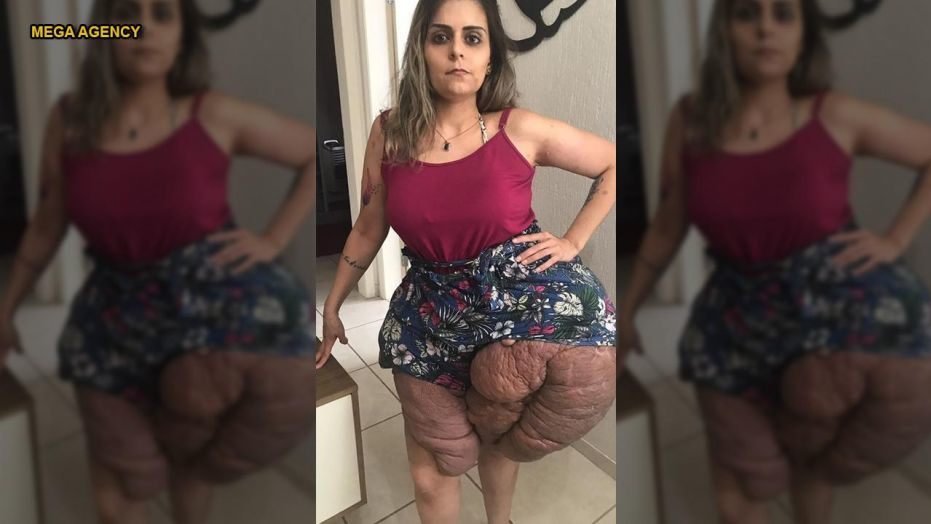
Gender: women